Bulimba Reach

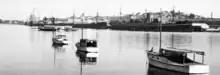
International shipping in Bulimba Reach, circa 1932

Bulimba Reach is a reach of the Brisbane River in Brisbane, Queensland, Australia.